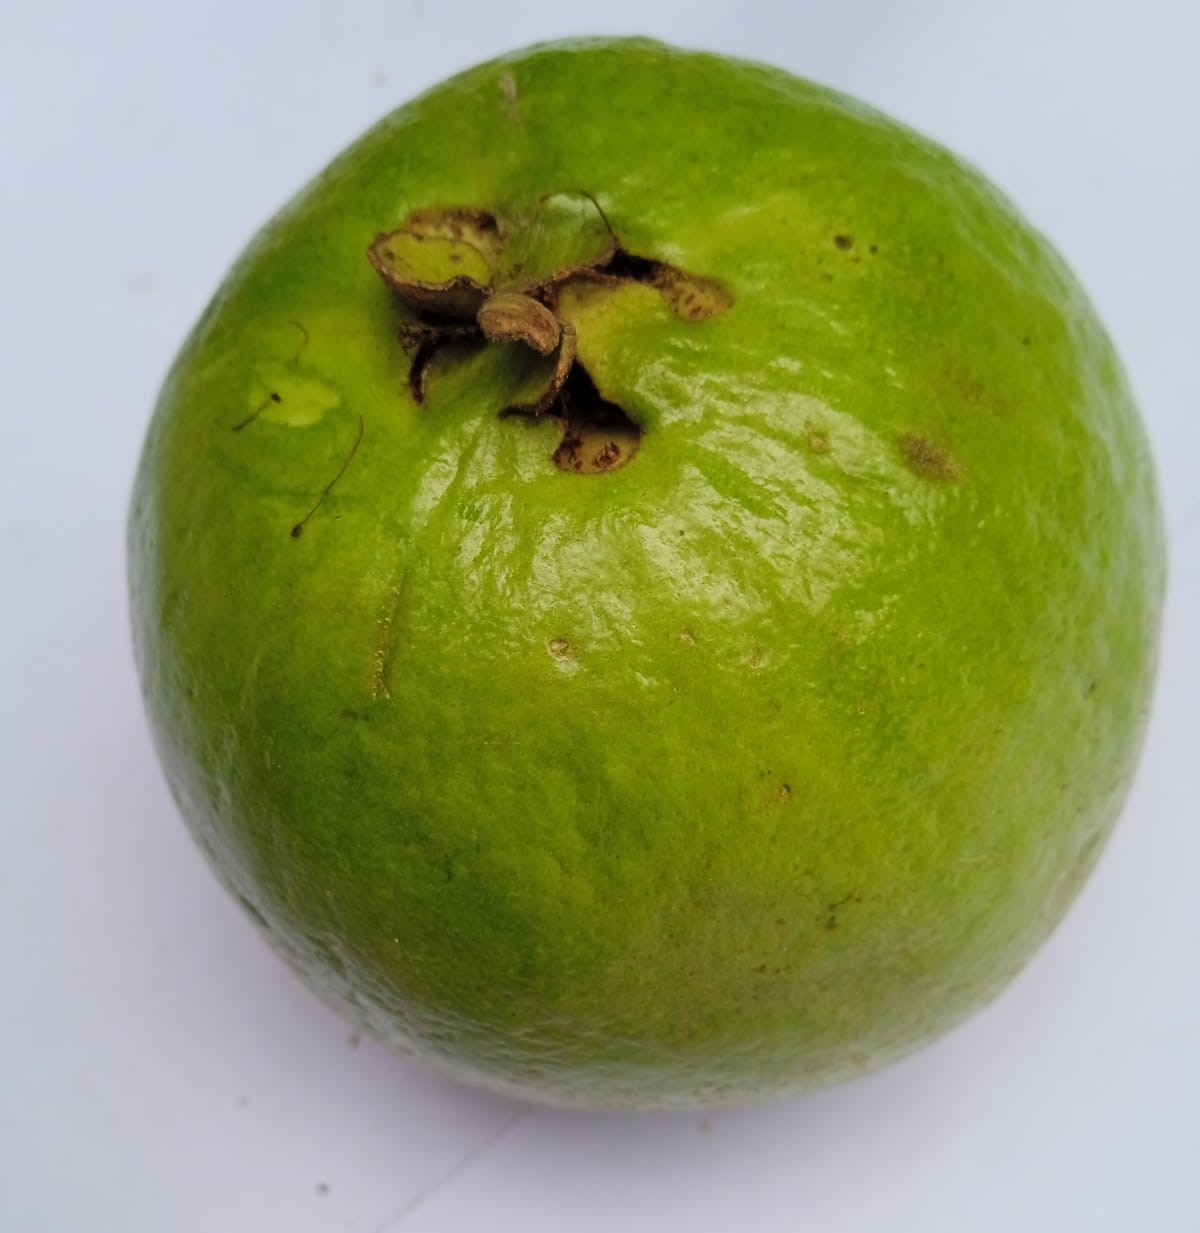
Fruit: guava
Condition: fresh